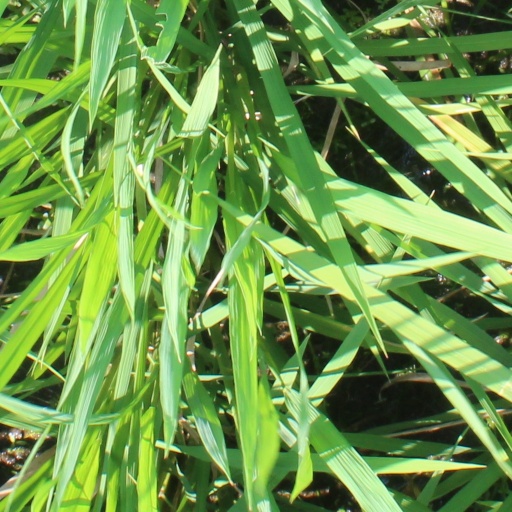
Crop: rice